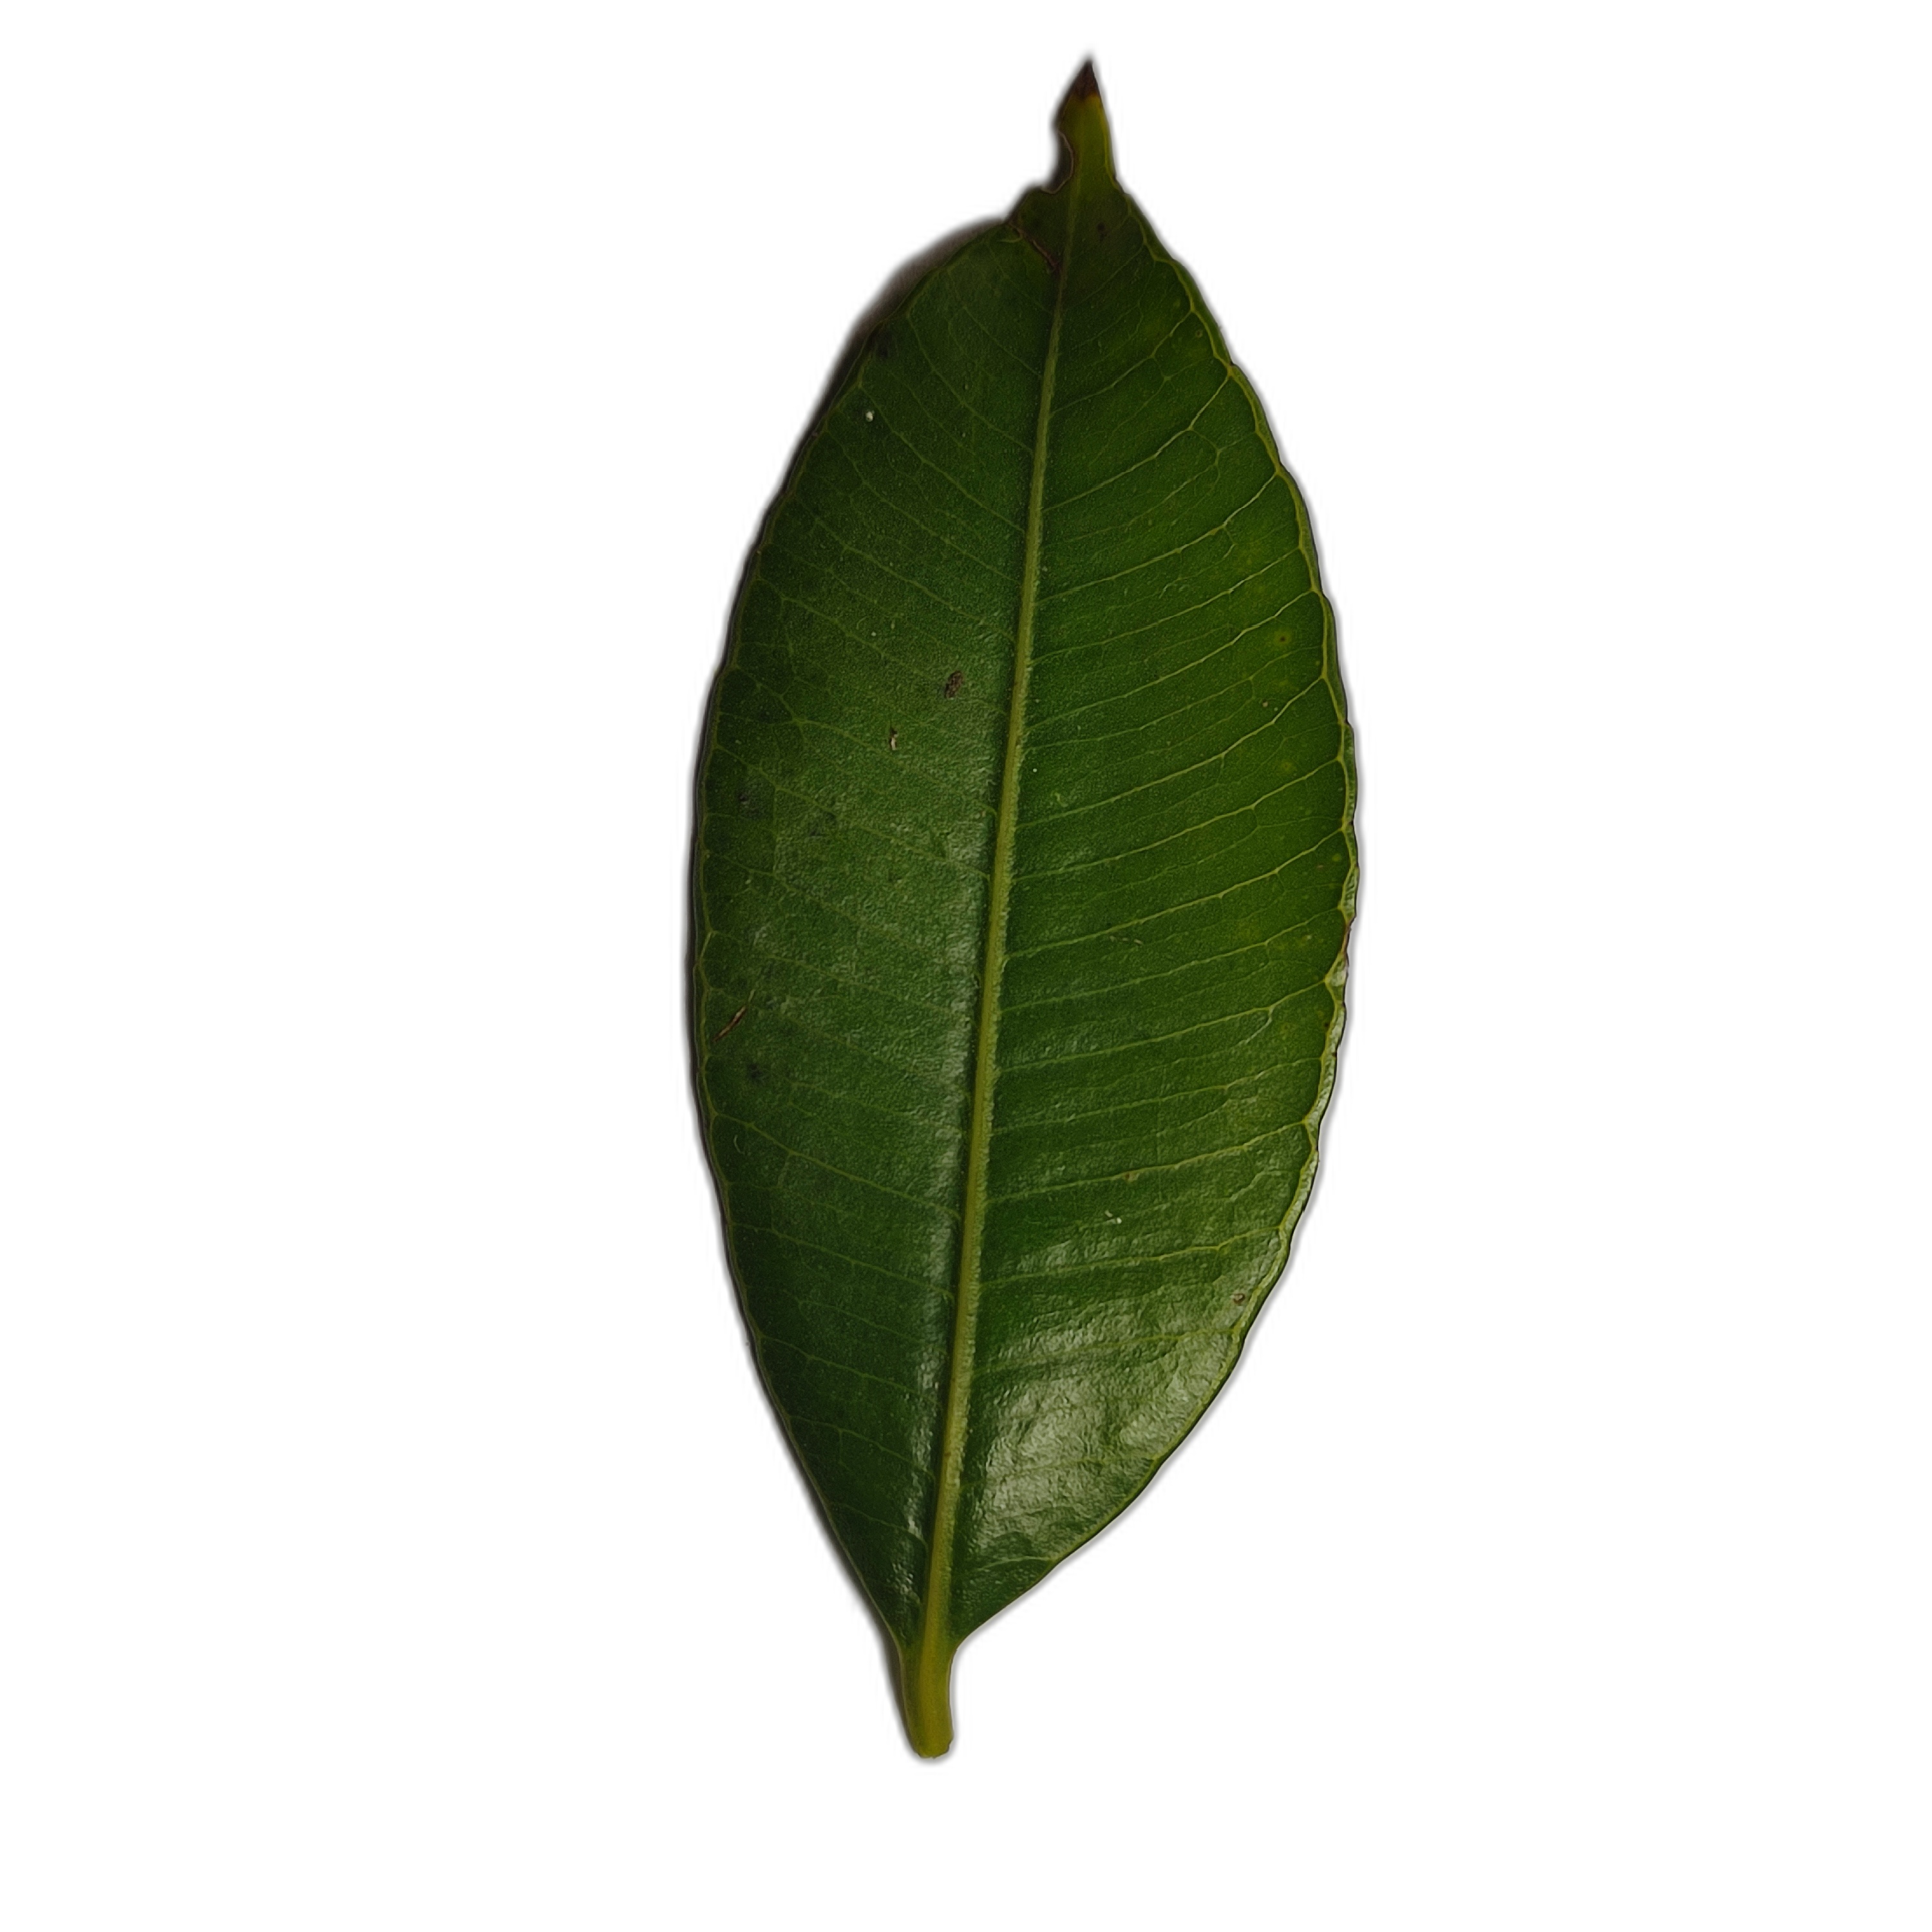
Label: healthy